Congenital stromal corneal dystrophy

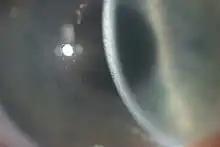
The cornea is particularly opaque in the anterior stroma by slit-lamp biomicroscopy.

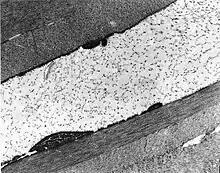
Congenital stromal dystrophy. Transmission electron microscopy of the corneal stroma showing normal collagen lamellae separated by abnormal randomly distributed collagen filaments in an electron-lucent extracellular matrix.

Congenital stromal corneal dystrophy (CSCD) is an extremely rare, autosomal dominant form of corneal dystrophy. Only 4 families have been reported to have the disease by 2009. The main features of the disease are numerous opaque flaky or feathery areas of clouding in the stroma that multiply with age and eventually preclude visibility of the endothelium. Strabismus or primary open angle glaucoma was noted in some of the patients. Thickness of the cornea stays the same, Descemet's membrane and endothelium are relatively unaffected, but the fibrils of collagen that constitute stromal lamellae are reduced in diameter and lamellae themselves are packed significantly more tightly.